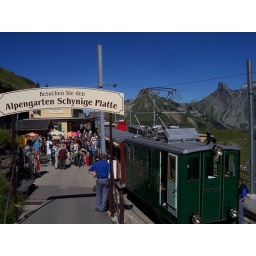
The green train is the one that carried us to the top, but there's another three trains in the station.